Zuzana Kučová

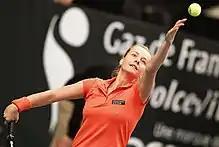
Kučová at the 2010 Open GDF Suez

She won eight singles titles and four doubles titles on the ITF Women's Circuit. On 7 June 2010, she reached her best singles ranking of world No. 101. In December 2009, she peaked at No. 175 in the WTA doubles rankings. She is the sister of Kristína Kučová, also professional tennis player.